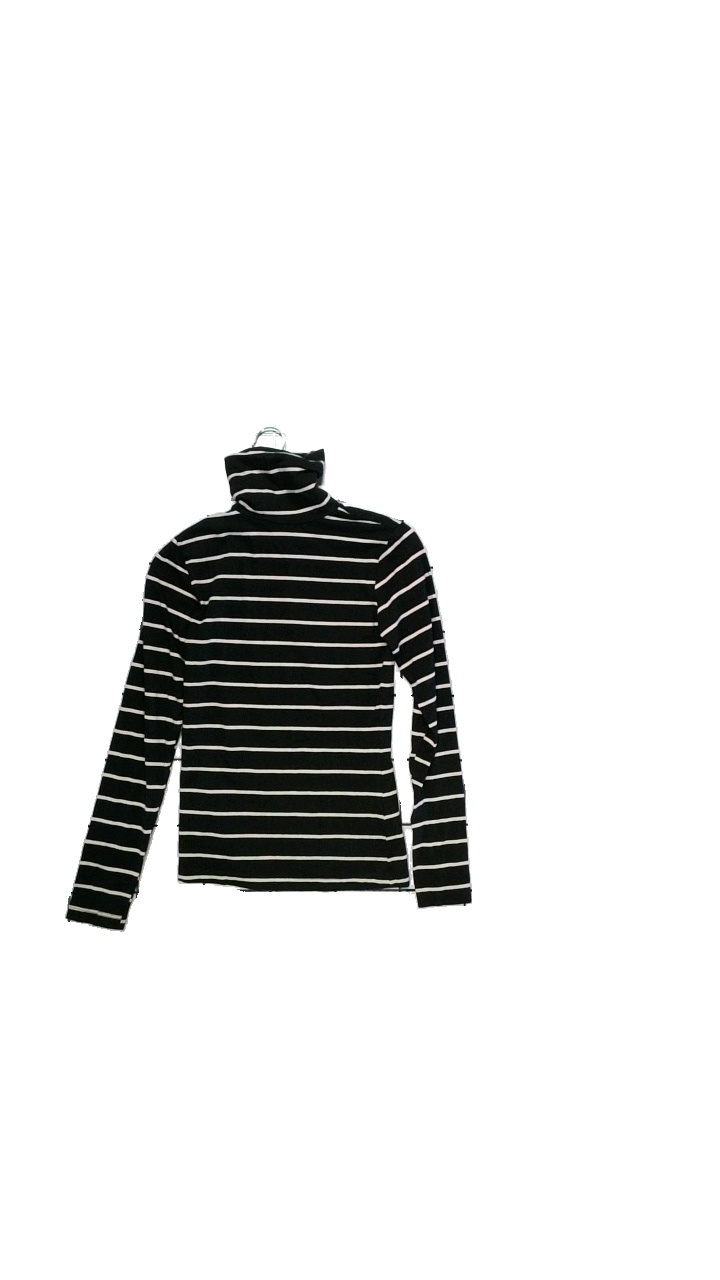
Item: Top (Ladies)
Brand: Esmara (lidl)
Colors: Black, Pink
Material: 95% cotton, 5% elastane
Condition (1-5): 5
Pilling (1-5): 5
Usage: Reuse
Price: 50-100